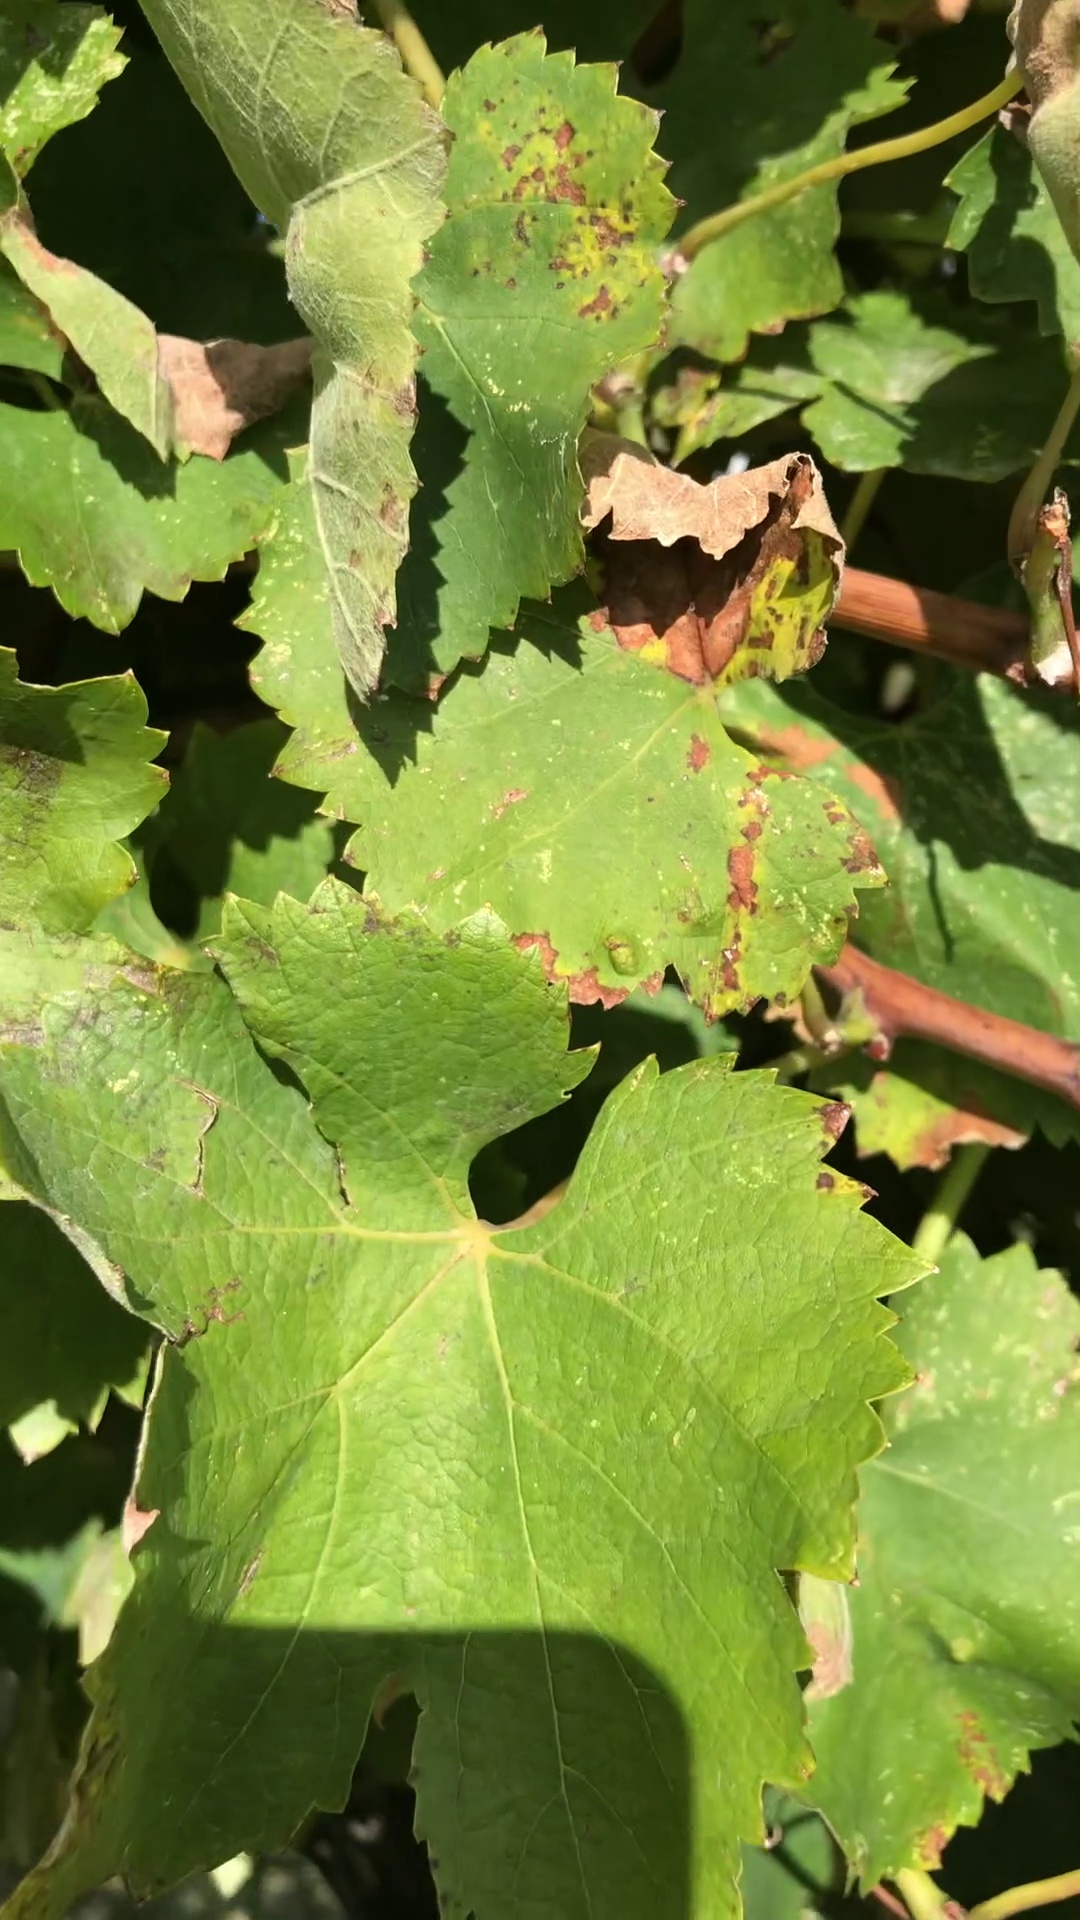
Label: healthy